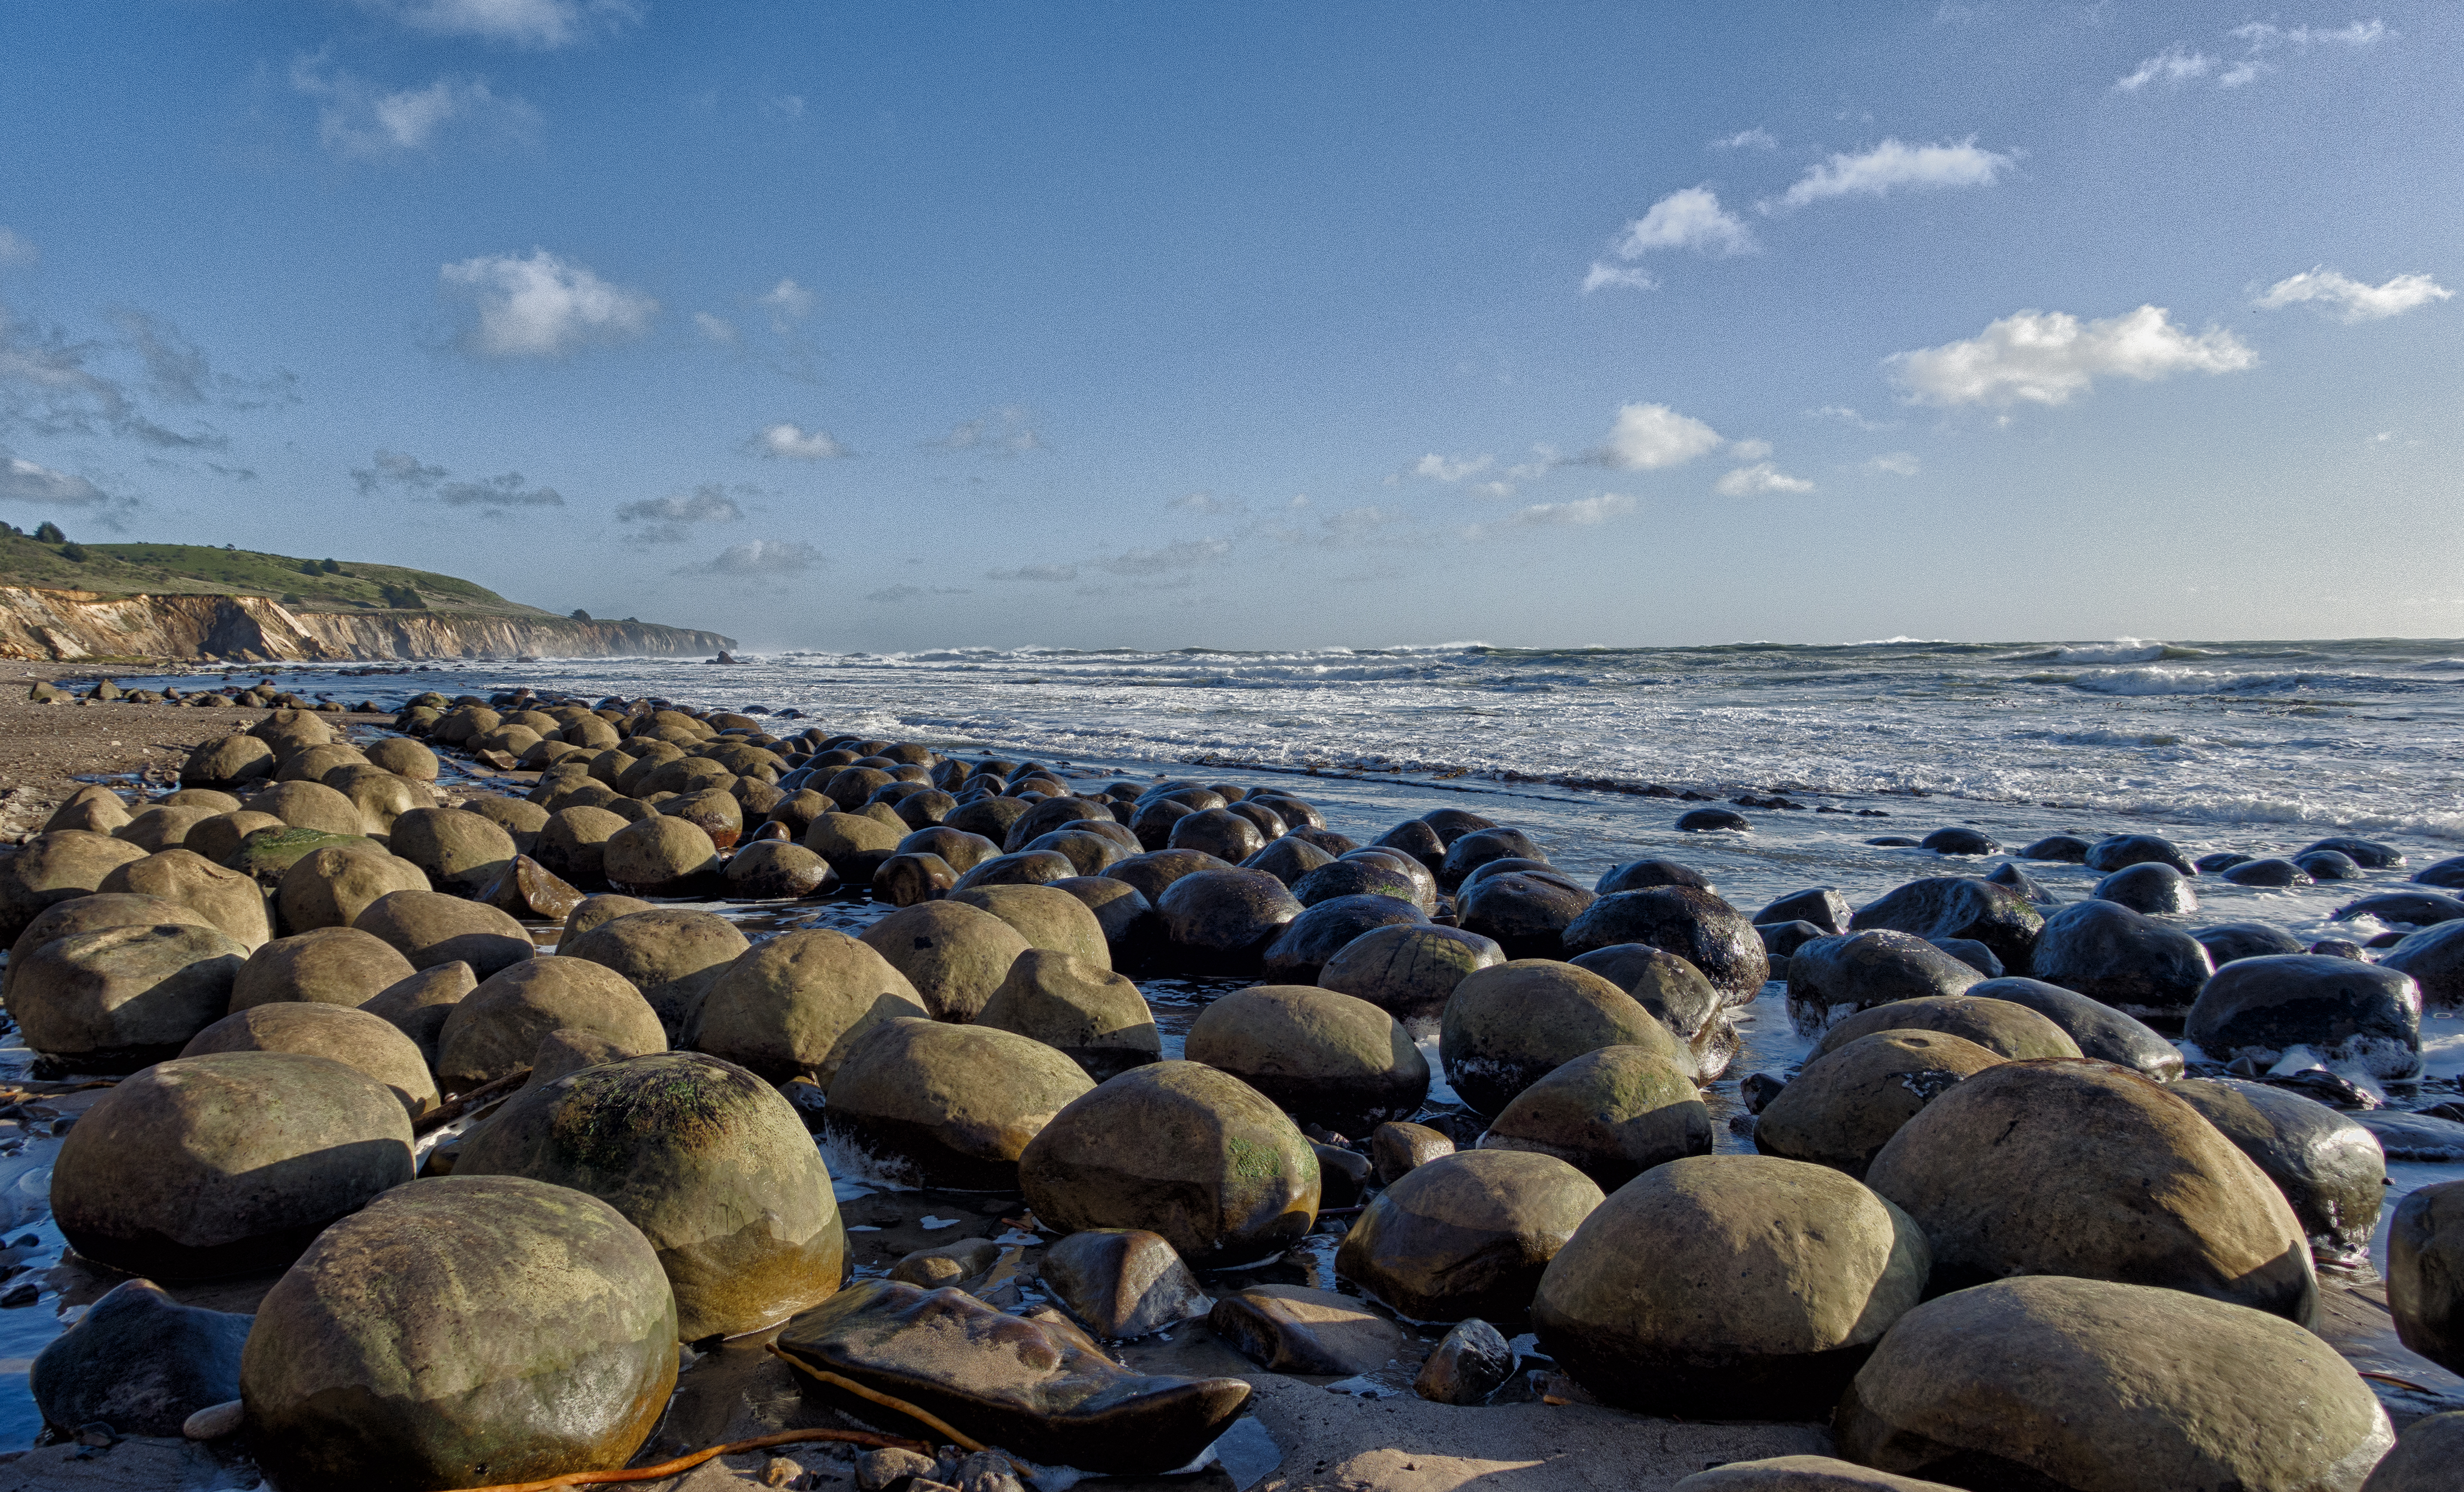
beach, sea, coast, sand, rock, ocean, shore, wave, vacation, cove, bay, california, material, body of water, breakwater, cape, sonycybershotrx100iii, nikhdrefexpro2, bowlingballbeach